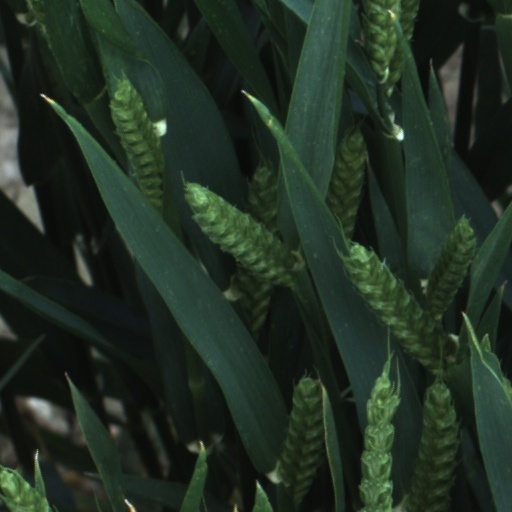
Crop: wheat